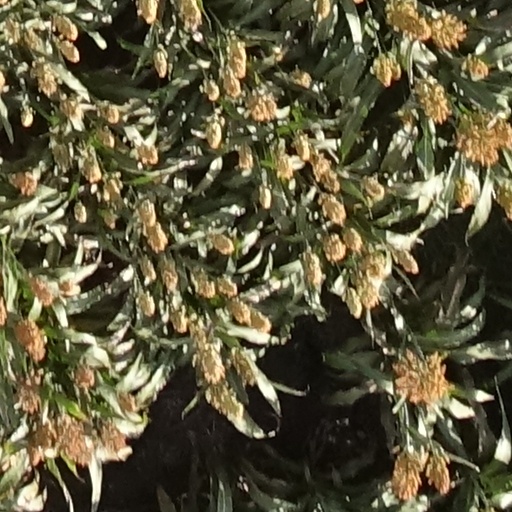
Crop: sorghum